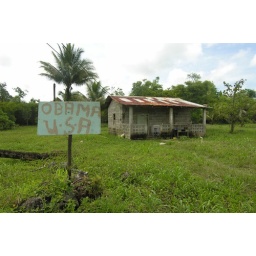
I spotted this sign on the road to San Felipe in the remote Toledo district of southern Belize.